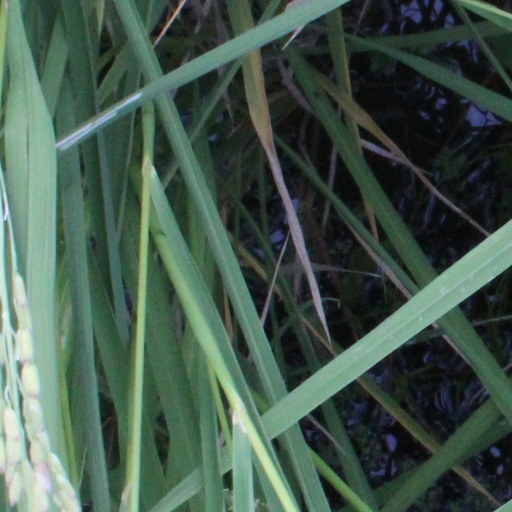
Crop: rice